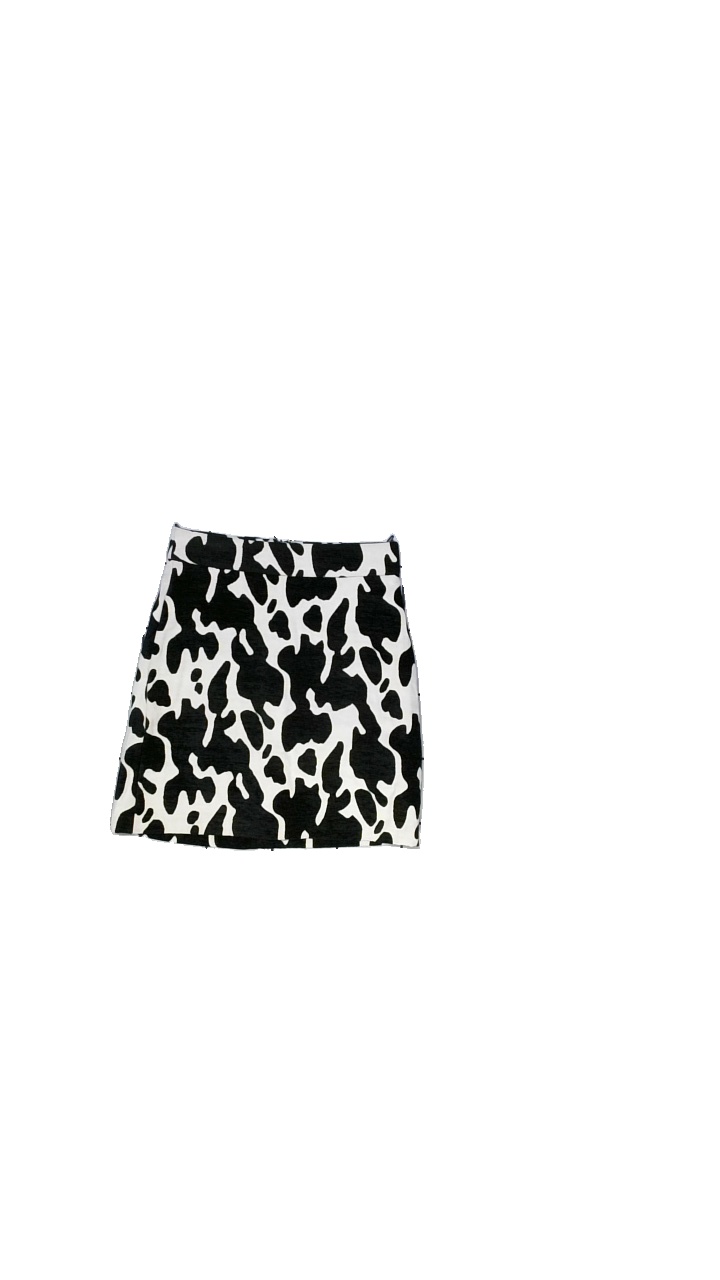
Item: Skirt (Ladies)
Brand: Zara
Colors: Black, White
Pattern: Animal print
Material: Outer 78% polyester, 22% cotton. Lining 49% polyester, 51% viscose
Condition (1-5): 4
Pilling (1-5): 5
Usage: Reuse
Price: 50-100